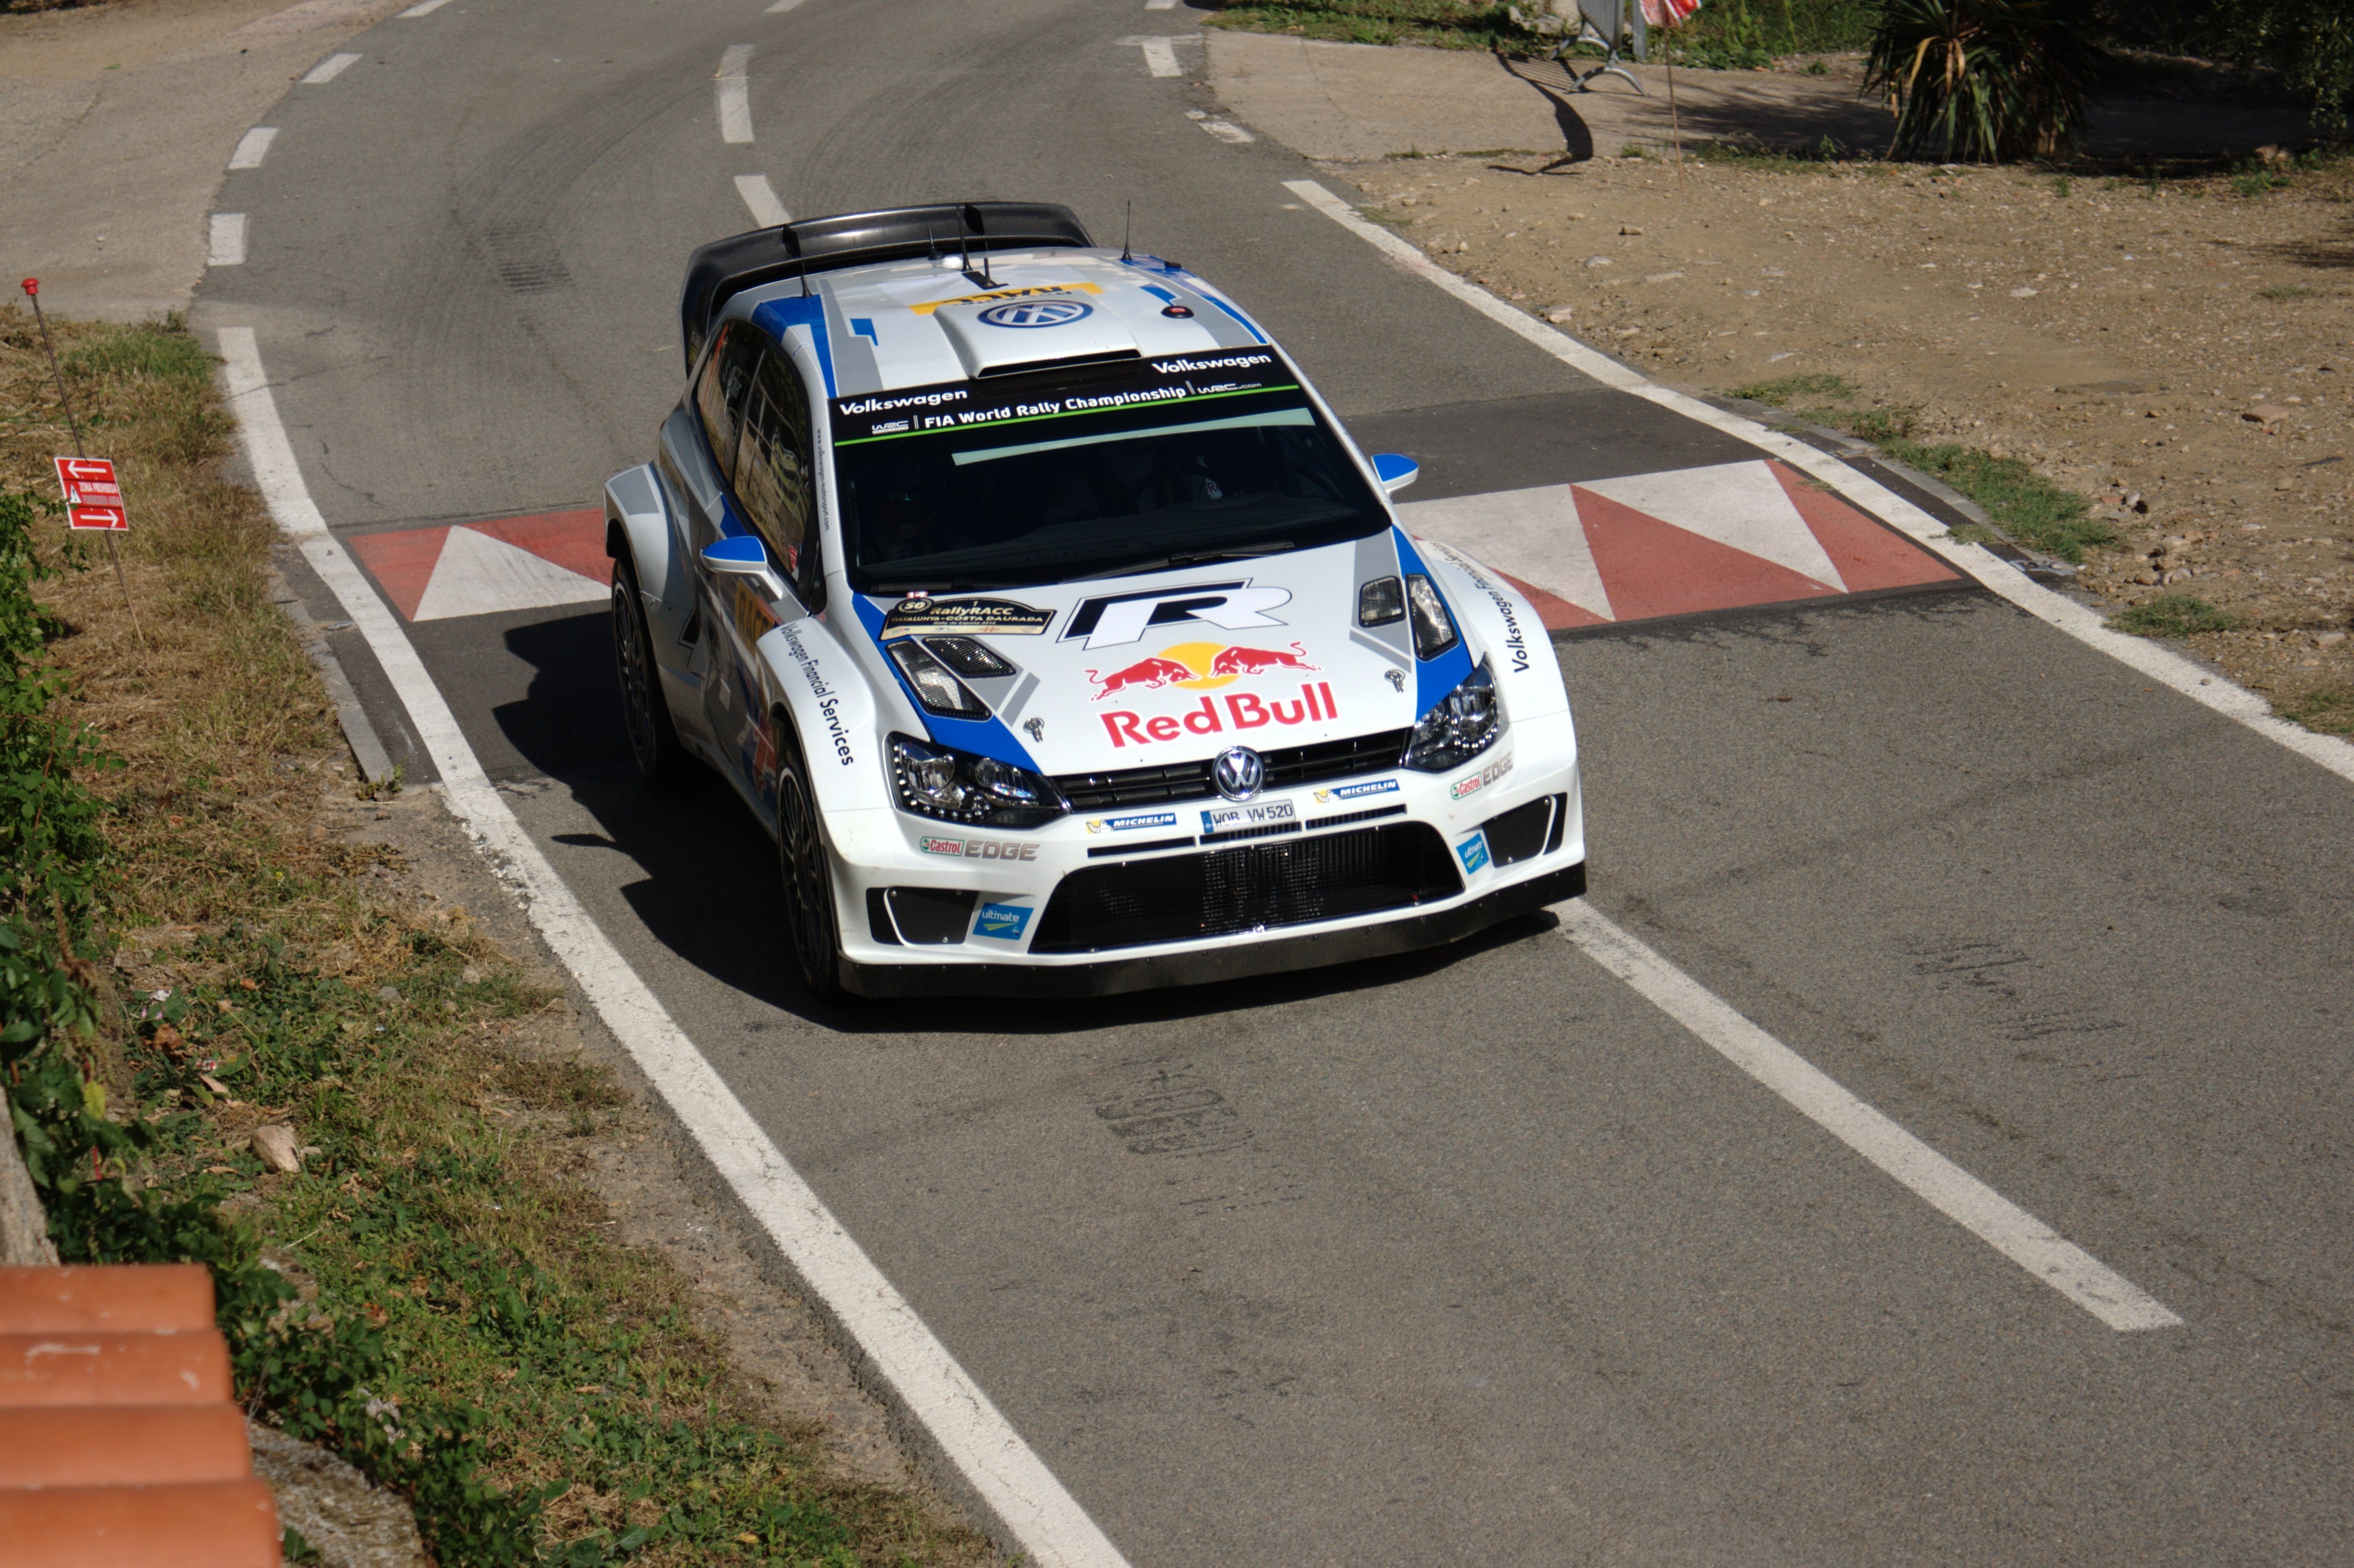
car, volkswagen, vehicle, sports car, race car, race, sports, racing, race track, rally, motorsport, touring car, auto racing, automobile make, automotive design, family car, stock car racing, vw polo, rallycross, rallying, world rally championship, touring car racing, world rally car